Texas in July

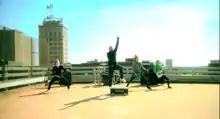
The band in their debut music video for the song "Hook, Line and Sinner" (2009) from their EP "Salt of the Earth"

Texas in July was founded during 2006 in Ephrata, Pennsylvania with all of the members attending high school. The group recorded a 6 track demo within the same year they were formed and had it available for purchase at the band's local shows, most notably the Chameleon Club. The band later acquired the attention of Lancaster record label CI Records and were taken in with a contract to which they were signed to in 2008.